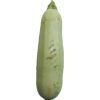
Label: Zucchini 1